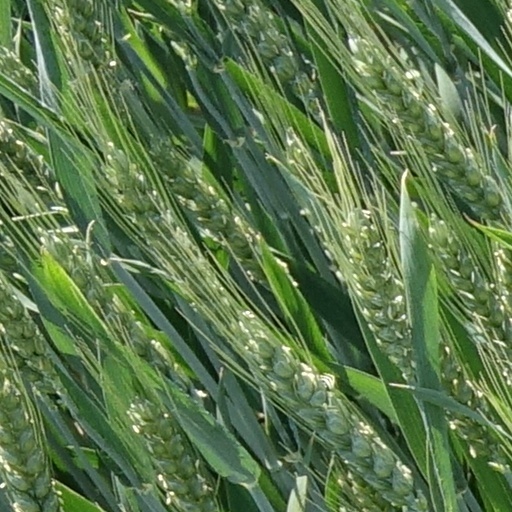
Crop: wheat